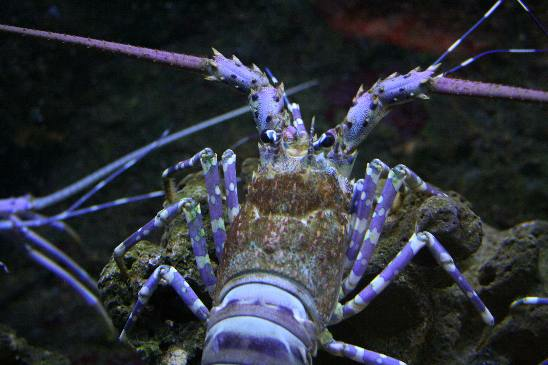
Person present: No